Mauricio Montalvo Samaniego

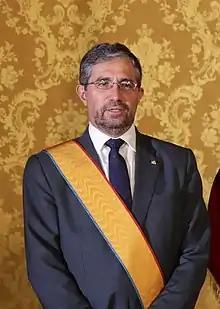

Mauricio Montalvo Samaniego (born June 26, 1961)Ecuadorean lawyer, diplomat and university professor. He was Minister of Foreign Affairs of Ecuador, holds a LL.M. from Harvard Law School and was Ambassador to the United Nations in Geneva, to Australia and to the Organization of American States (OAS) in Washington DC. Currently he is the Ambassador of Ecuador to South Africa.